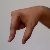
The image shows a hand gesture representing the letter 'Q' in Indian Sign Language.